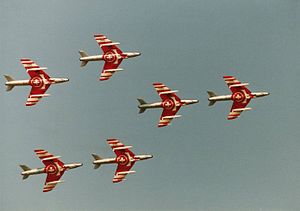
Hawker Hunter / Operationel historie / Europa / Schweiz
Patrouille Suisse i formation, ca. 1991
Hawker Hunter er en subsonisk britisk jetjager, udviklet og bygget af Hawker Siddeley for Royal Air Force sidst i 1940erne og først i 1950erne. Flyet var designet til at benytte den nye Rolls-Royce Avon turbojetmotor og det nye koncept med tilbagestrøgne vinger. Prototypen fløj i 1951, og den 7. september 1953 satte den hastighedsrekord for jetfly med 727.63 mph. Flyet havde en tophastighed på mach 0,94, men kunne gennembryde lydmuren under dyk. De første fly indgik i aktiv tjeneste i RAF i 1954. Den blev benyttet som en manøvredygtig interceptor dagjager, og afløste hurtigt førstegenerations jetfly som Gloster Meteor og de Havilland Venom, mens Gloster Javelin fungerede som altvejrs- og natjager.